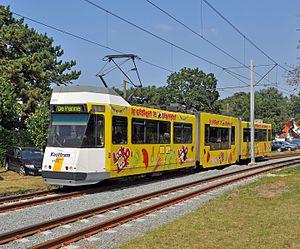
Le tramway de la côte belge à De Haan (Belgique), en provenance de Knokke et en route vers La Panne